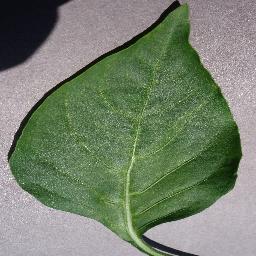
Label: Pepper,_bell___healthy